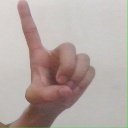
अक्षर: ड